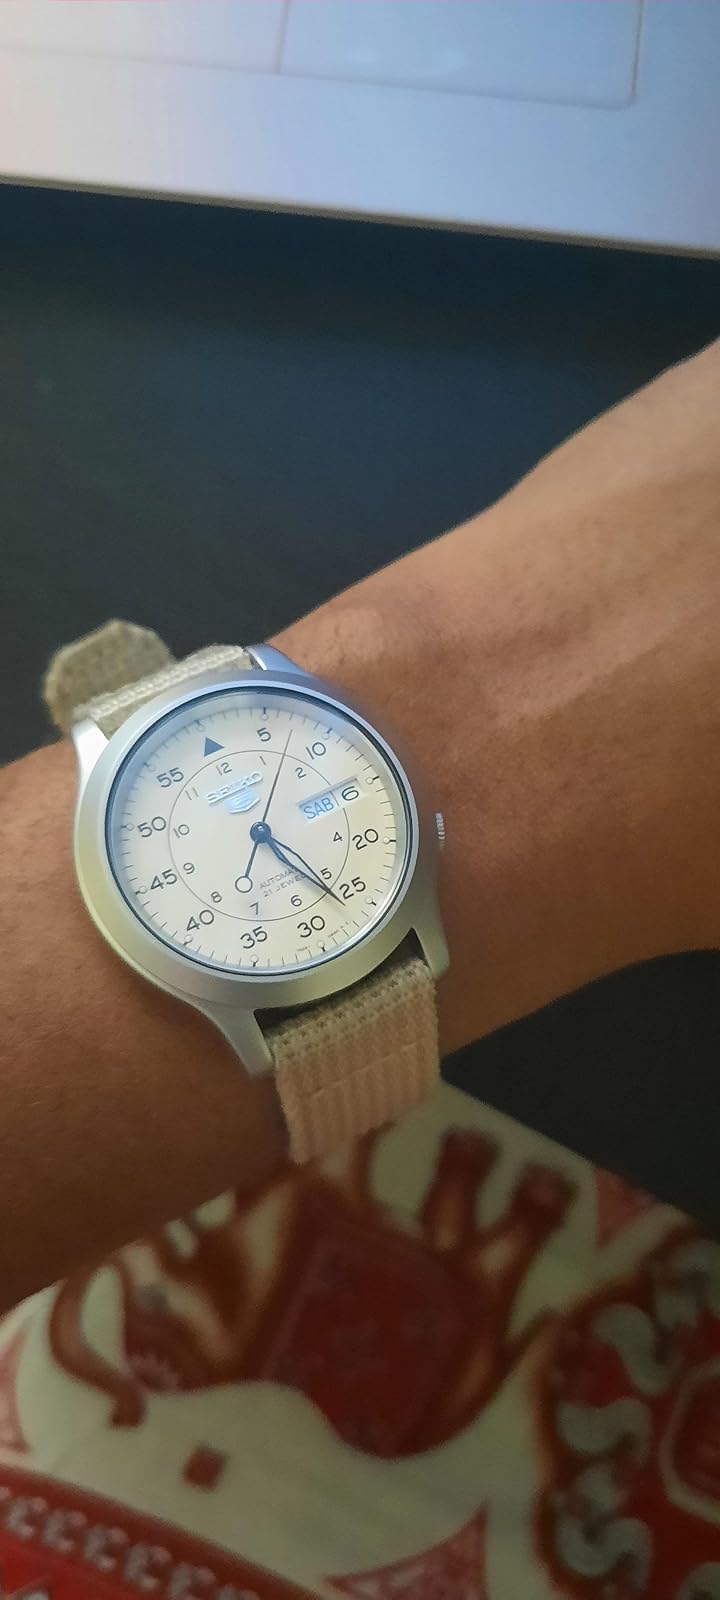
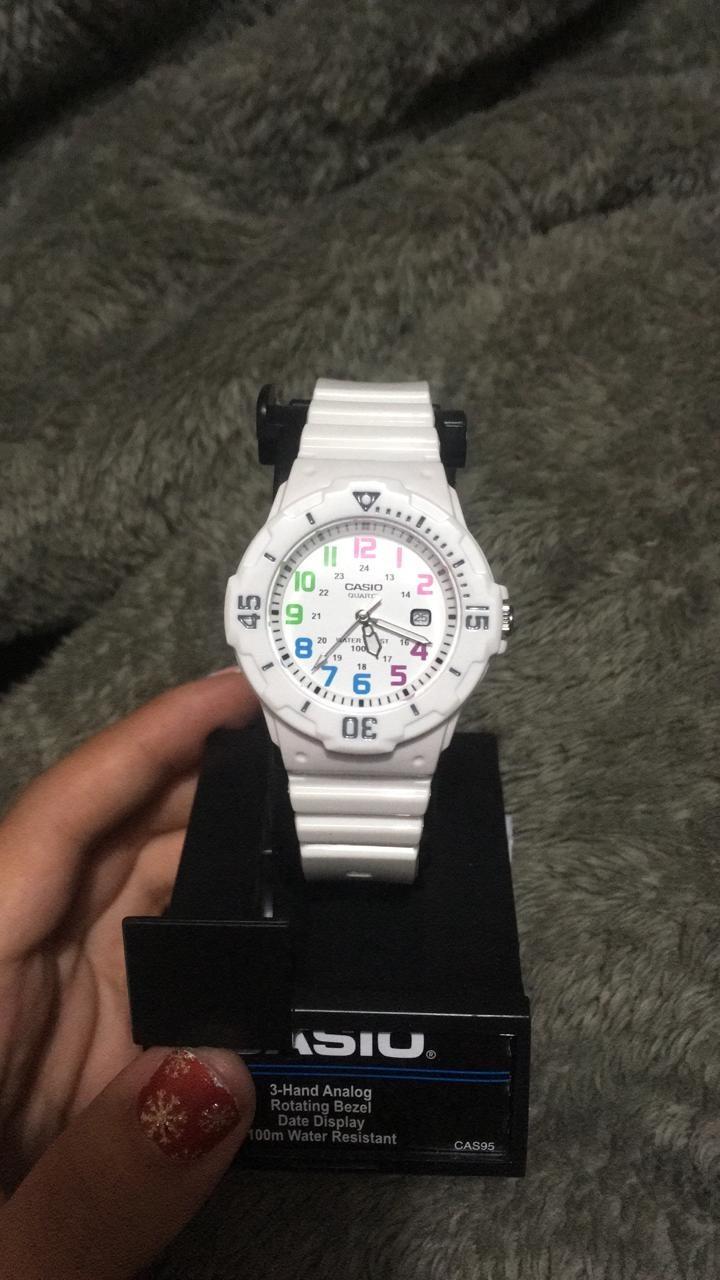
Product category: accessories_watch
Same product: no